Bathurst-class corvette

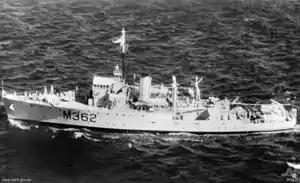
, modified for service as a training ship, underway in 1954

Of the 33 surviving RAN vessels, twelve were formed into the 20th Minesweeping Flotilla and tasked with clearing minefields deployed during the war in the waters of Australia, New Guinea, and the Solomons. was sunk by an Australian mine in the Great Barrier Reef in September 1947. Several ships were also used to transport soldiers and liberated prisoners of war. The corvettes were then placed in operational reserve, with the intention that they be reactivated for escort work in the event of another war or international crisis. Most were sold off during the 1950s, including four to the Royal New Zealand Navy, to help offset the cost of acquiring and operating two aircraft carriers. Four corvettes (and ) were recommissioned in 1951 as training vessels for the National Service Program. was reactivated in 1953 for the same purpose. The RAN component of the program ended in 1957.